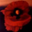
Label: poppy